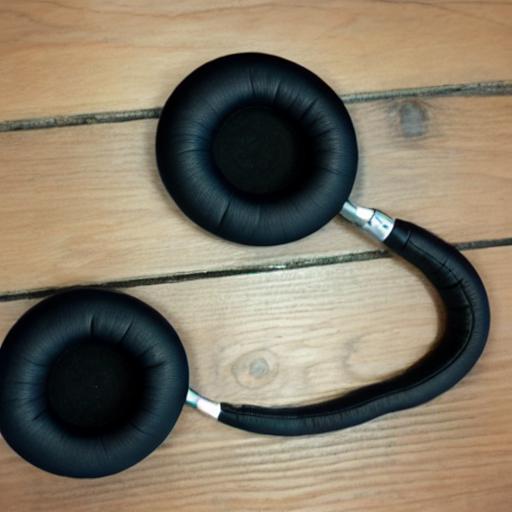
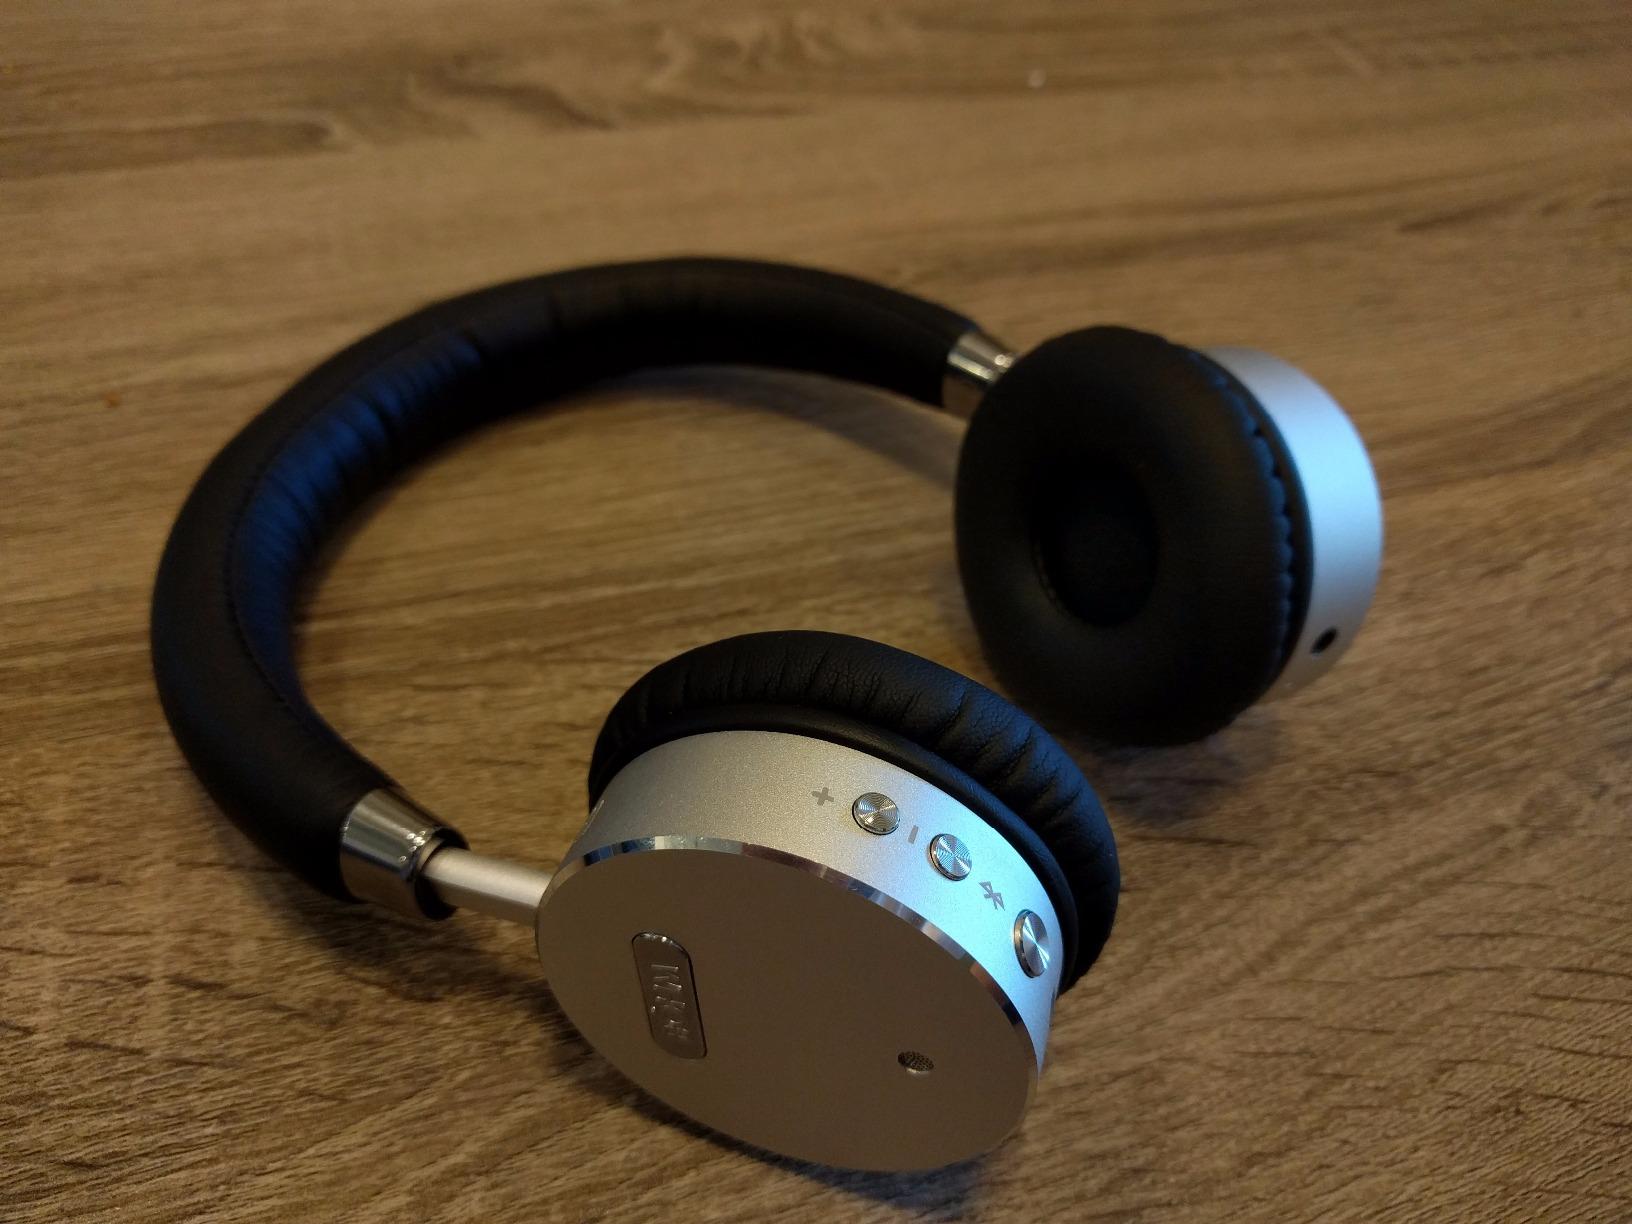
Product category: headphones
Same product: no